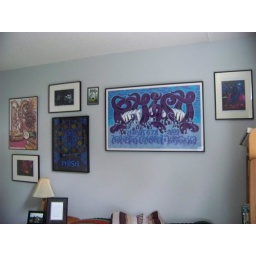
Phish wall above guest bed in Office